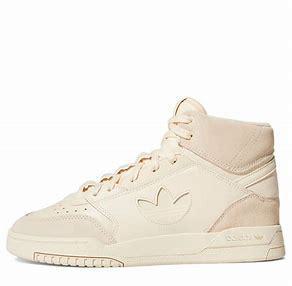
Brand: adidas
Model: originals Adidas Originals Drop Step